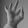
ASL letter: F